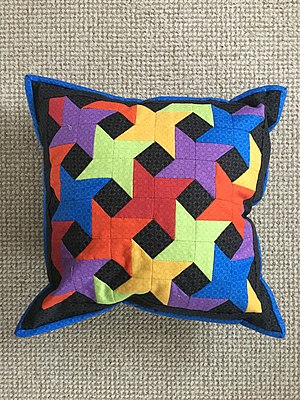
Patchwork / Eksterne henvisninger
Denne meget klassiske pude er syet i hånden over papskabeloner.
patchwork pude syet i hånden.
En meget flot klassisk pude syet som patchwork i hånden.
Patchwork er en gammel teknik, hvor man syr stofrester og slidt beklædning sammen til større stykker, f.eks. tæpper og duge. Stoflapperne klippes typisk i forskellige geometriske former som kvadrater, rhomber, trekanter og sekskanter inden de sys sammen i dekorative mønstre. Som regel afsluttes et patchworktæppe med at man quilter det.